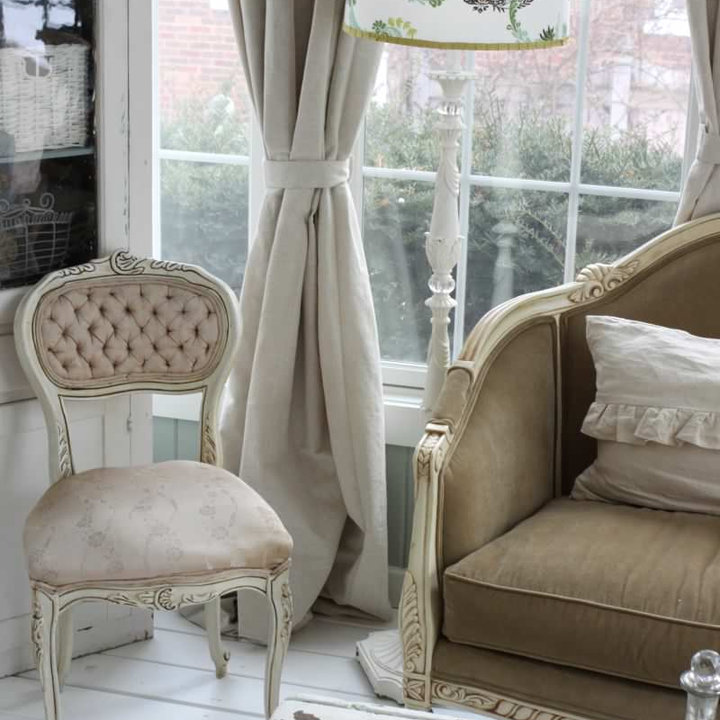
Style: Vintage